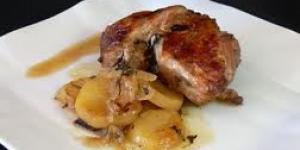
paleta de cordero a las finas hierbas